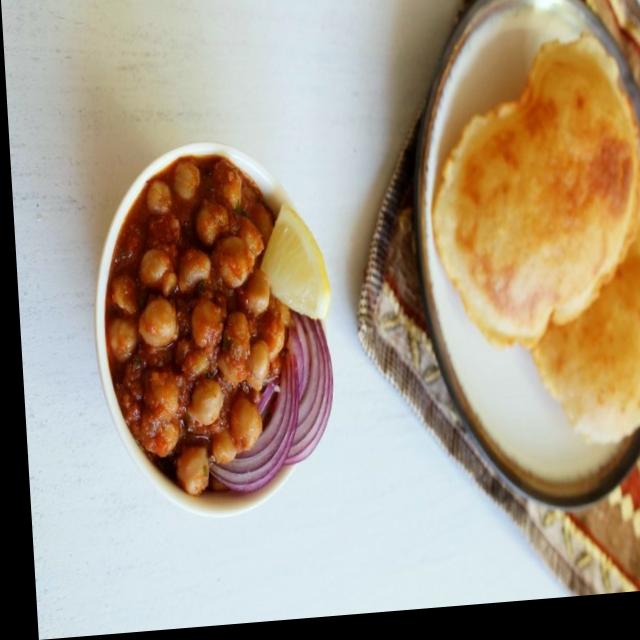
Dish: chole